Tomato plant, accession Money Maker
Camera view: vertical (180 deg); turntable rotation: 300 degrees
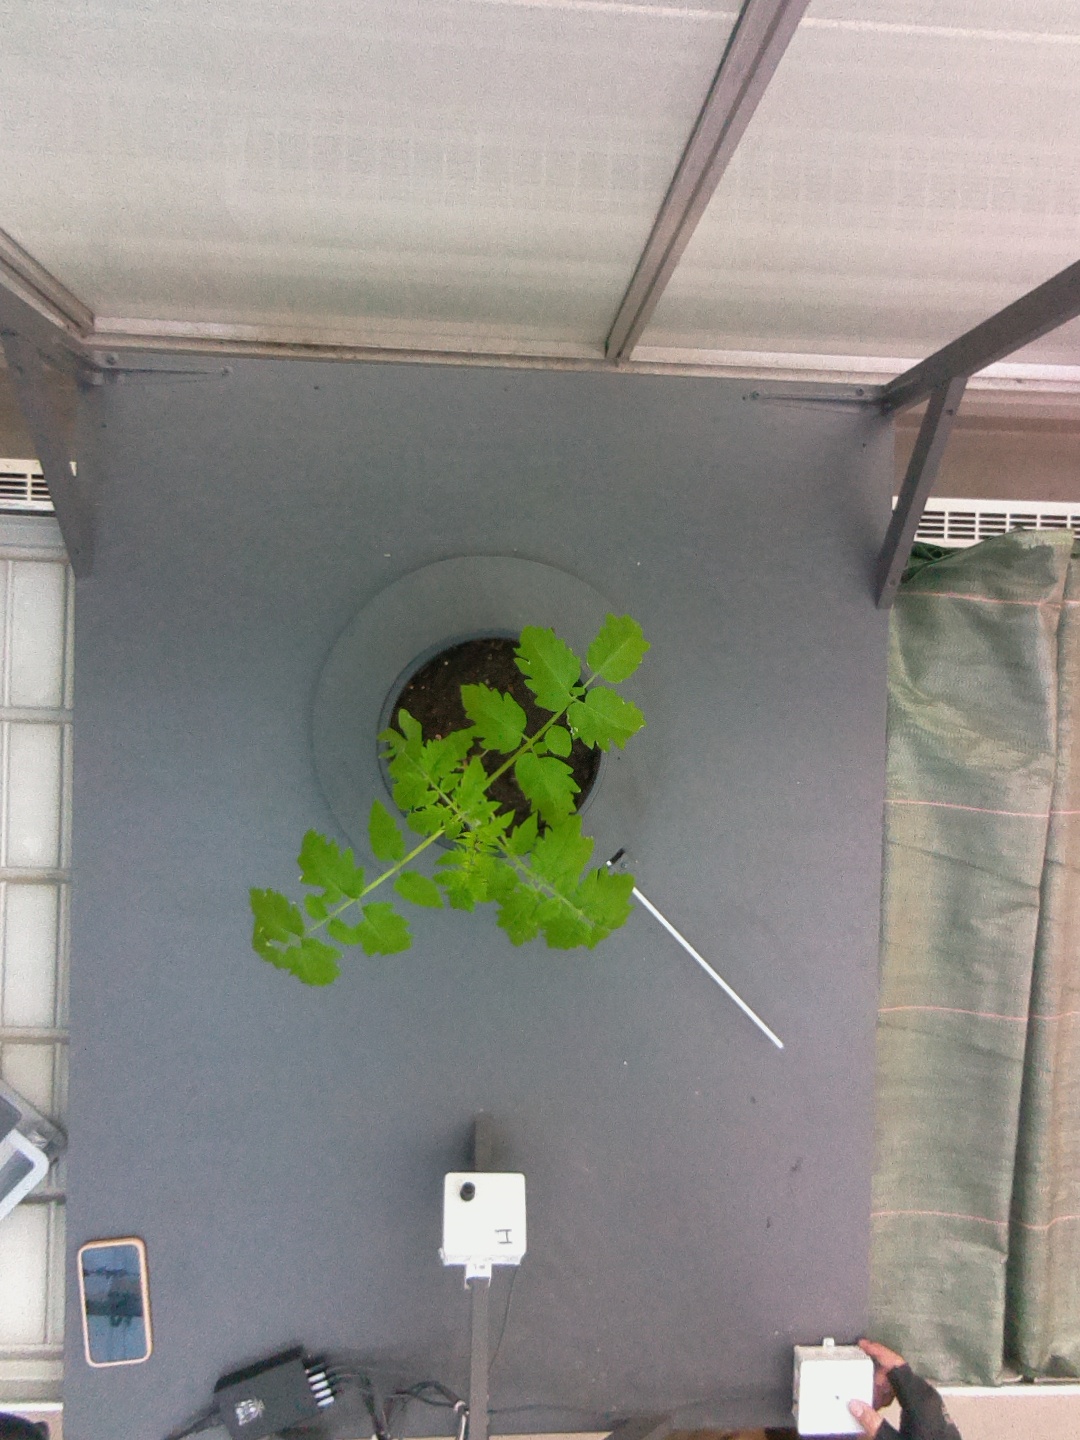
BBCH growth stage 13: 6 of true leaves visible